List of JKT48 members

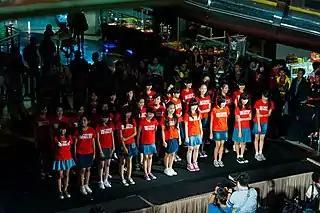
JKT48's second generation members (then still audition finalists) were introduced on 14 October 2012 at fX Sudirman, Central Jakarta, Jakarta.

JKT48 is an Indonesian girl group formed in 2011 as a sister group of the Japanese idol group AKB48. Since 2021, members are selected through auditions in Jakarta, Indonesia. Among the members are Trainees who serve as understudies for the main members. Those who leave the group on amiable terms are considered "graduates" and given a last theater show, sometimes accompanied with either a special graduation show or concert.